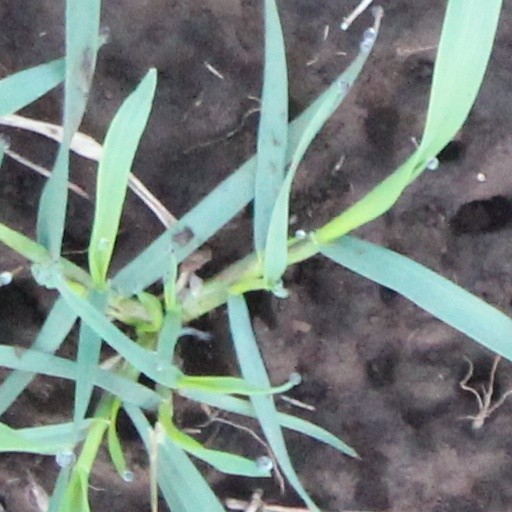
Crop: wheat